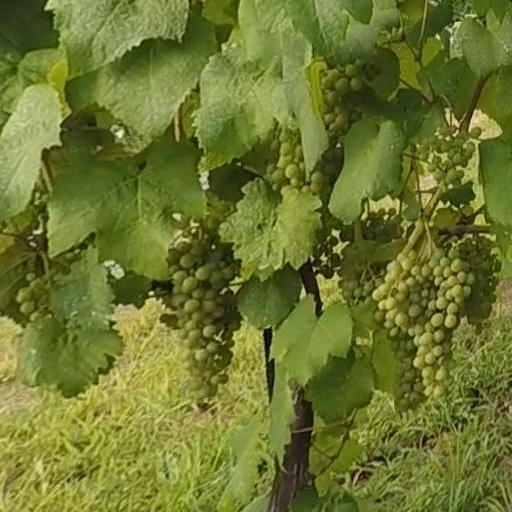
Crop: grape